British Rail Class 350

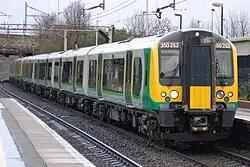
London Midland Class 350 arrives at Watford Junction

Once the Central Trains and Silverlink franchises expired, the entire Class 350 fleet transferred to London Midland with the West Midlands franchise.